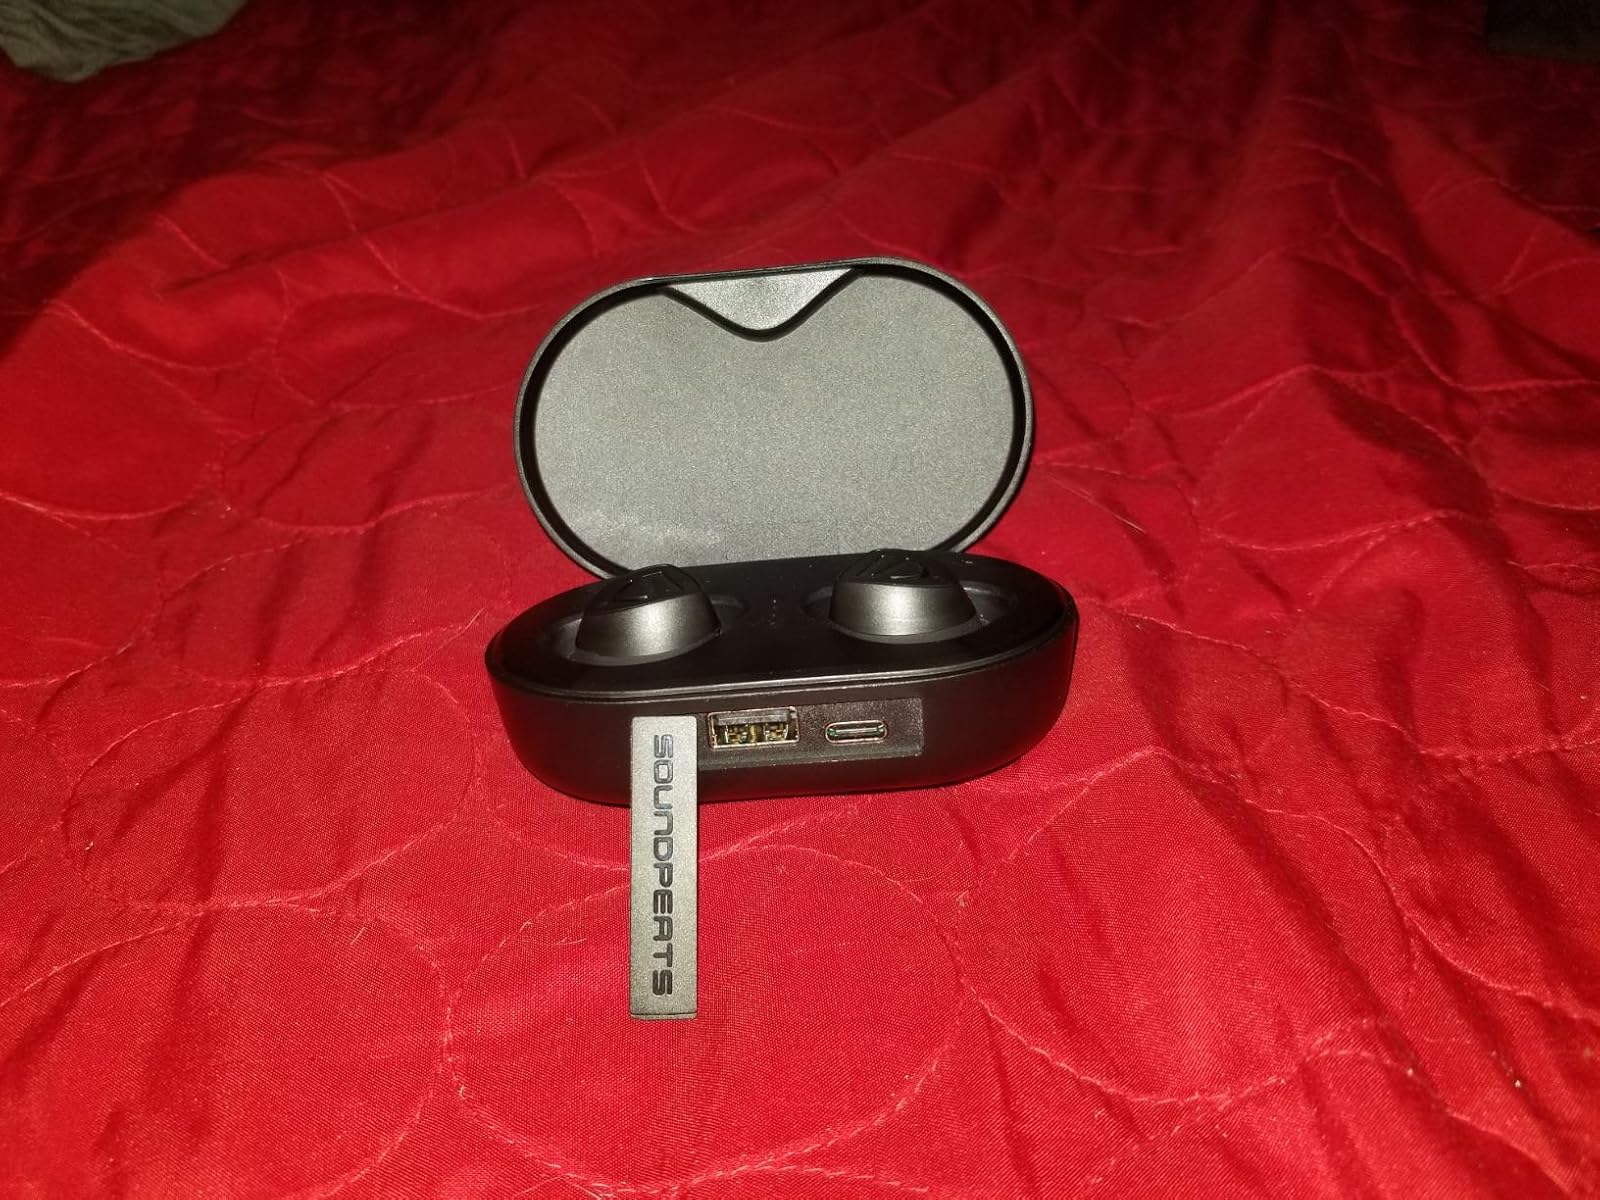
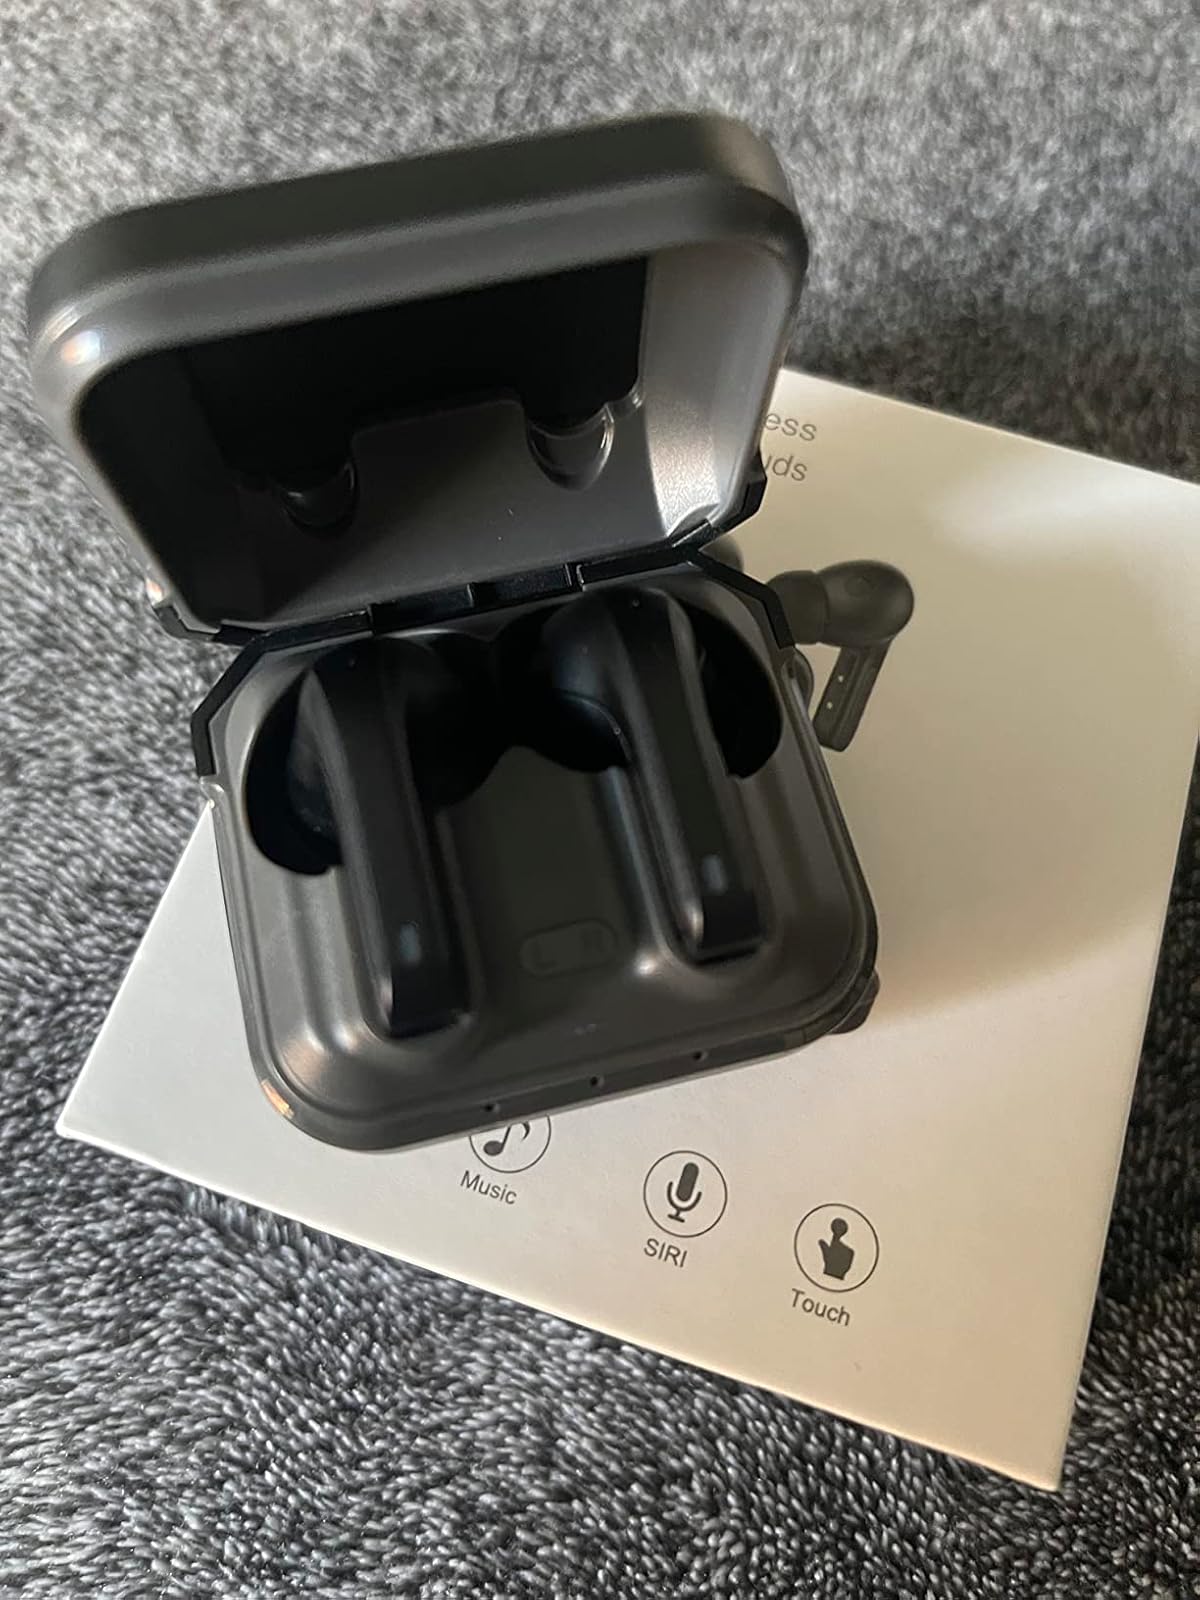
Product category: earbuds
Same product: no